Christinos

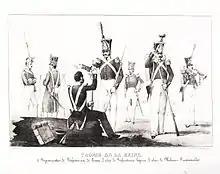
"Troops of the Queen" or Christino soldiers

The Christinos (Spanish: Cristinos) (sometimes called the "Isabellinos" or the "Liberales") was the name for the supporters of the claim of Isabel II to the throne of Spain during the First Carlist War. The Christinos drew their name from Maria Christina, the Queen Mother of Isabel II, who rallied the Spanish Liberals to her side against the reactionary Carlists, in favor of her daughter.